Economy of Scotland

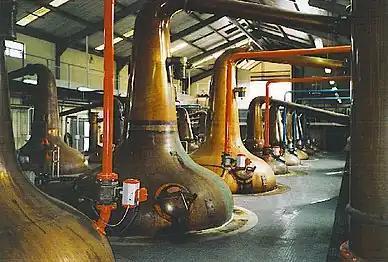
Glenfiddich whisky distillery in Moray

The waters surrounding Scotland are some of the richest in Europe. Fishing is an economic mainstay in parts of the North East of Scotland and along the west coast, with important fish markets in places such as Aberdeen and Mallaig. Fish and shellfish such as herring, crab, lobster, haddock and cod are landed at ports such as Peterhead, the biggest white fish port in Europe, Fraserburgh, the biggest shellfish port in Europe, Stornoway, Lerwick and Oban. The seafood processing sector in Scotland supported over 3,790 jobs in 2022, 9% of the overall marine economic employment in the country. In 2023, the fishing industry generated £335 million in Gross Value Added (GVA) towards Scotland's economy, with £652 million worth of sea fish and shellfish being landed by Scottish vessels in the same year.